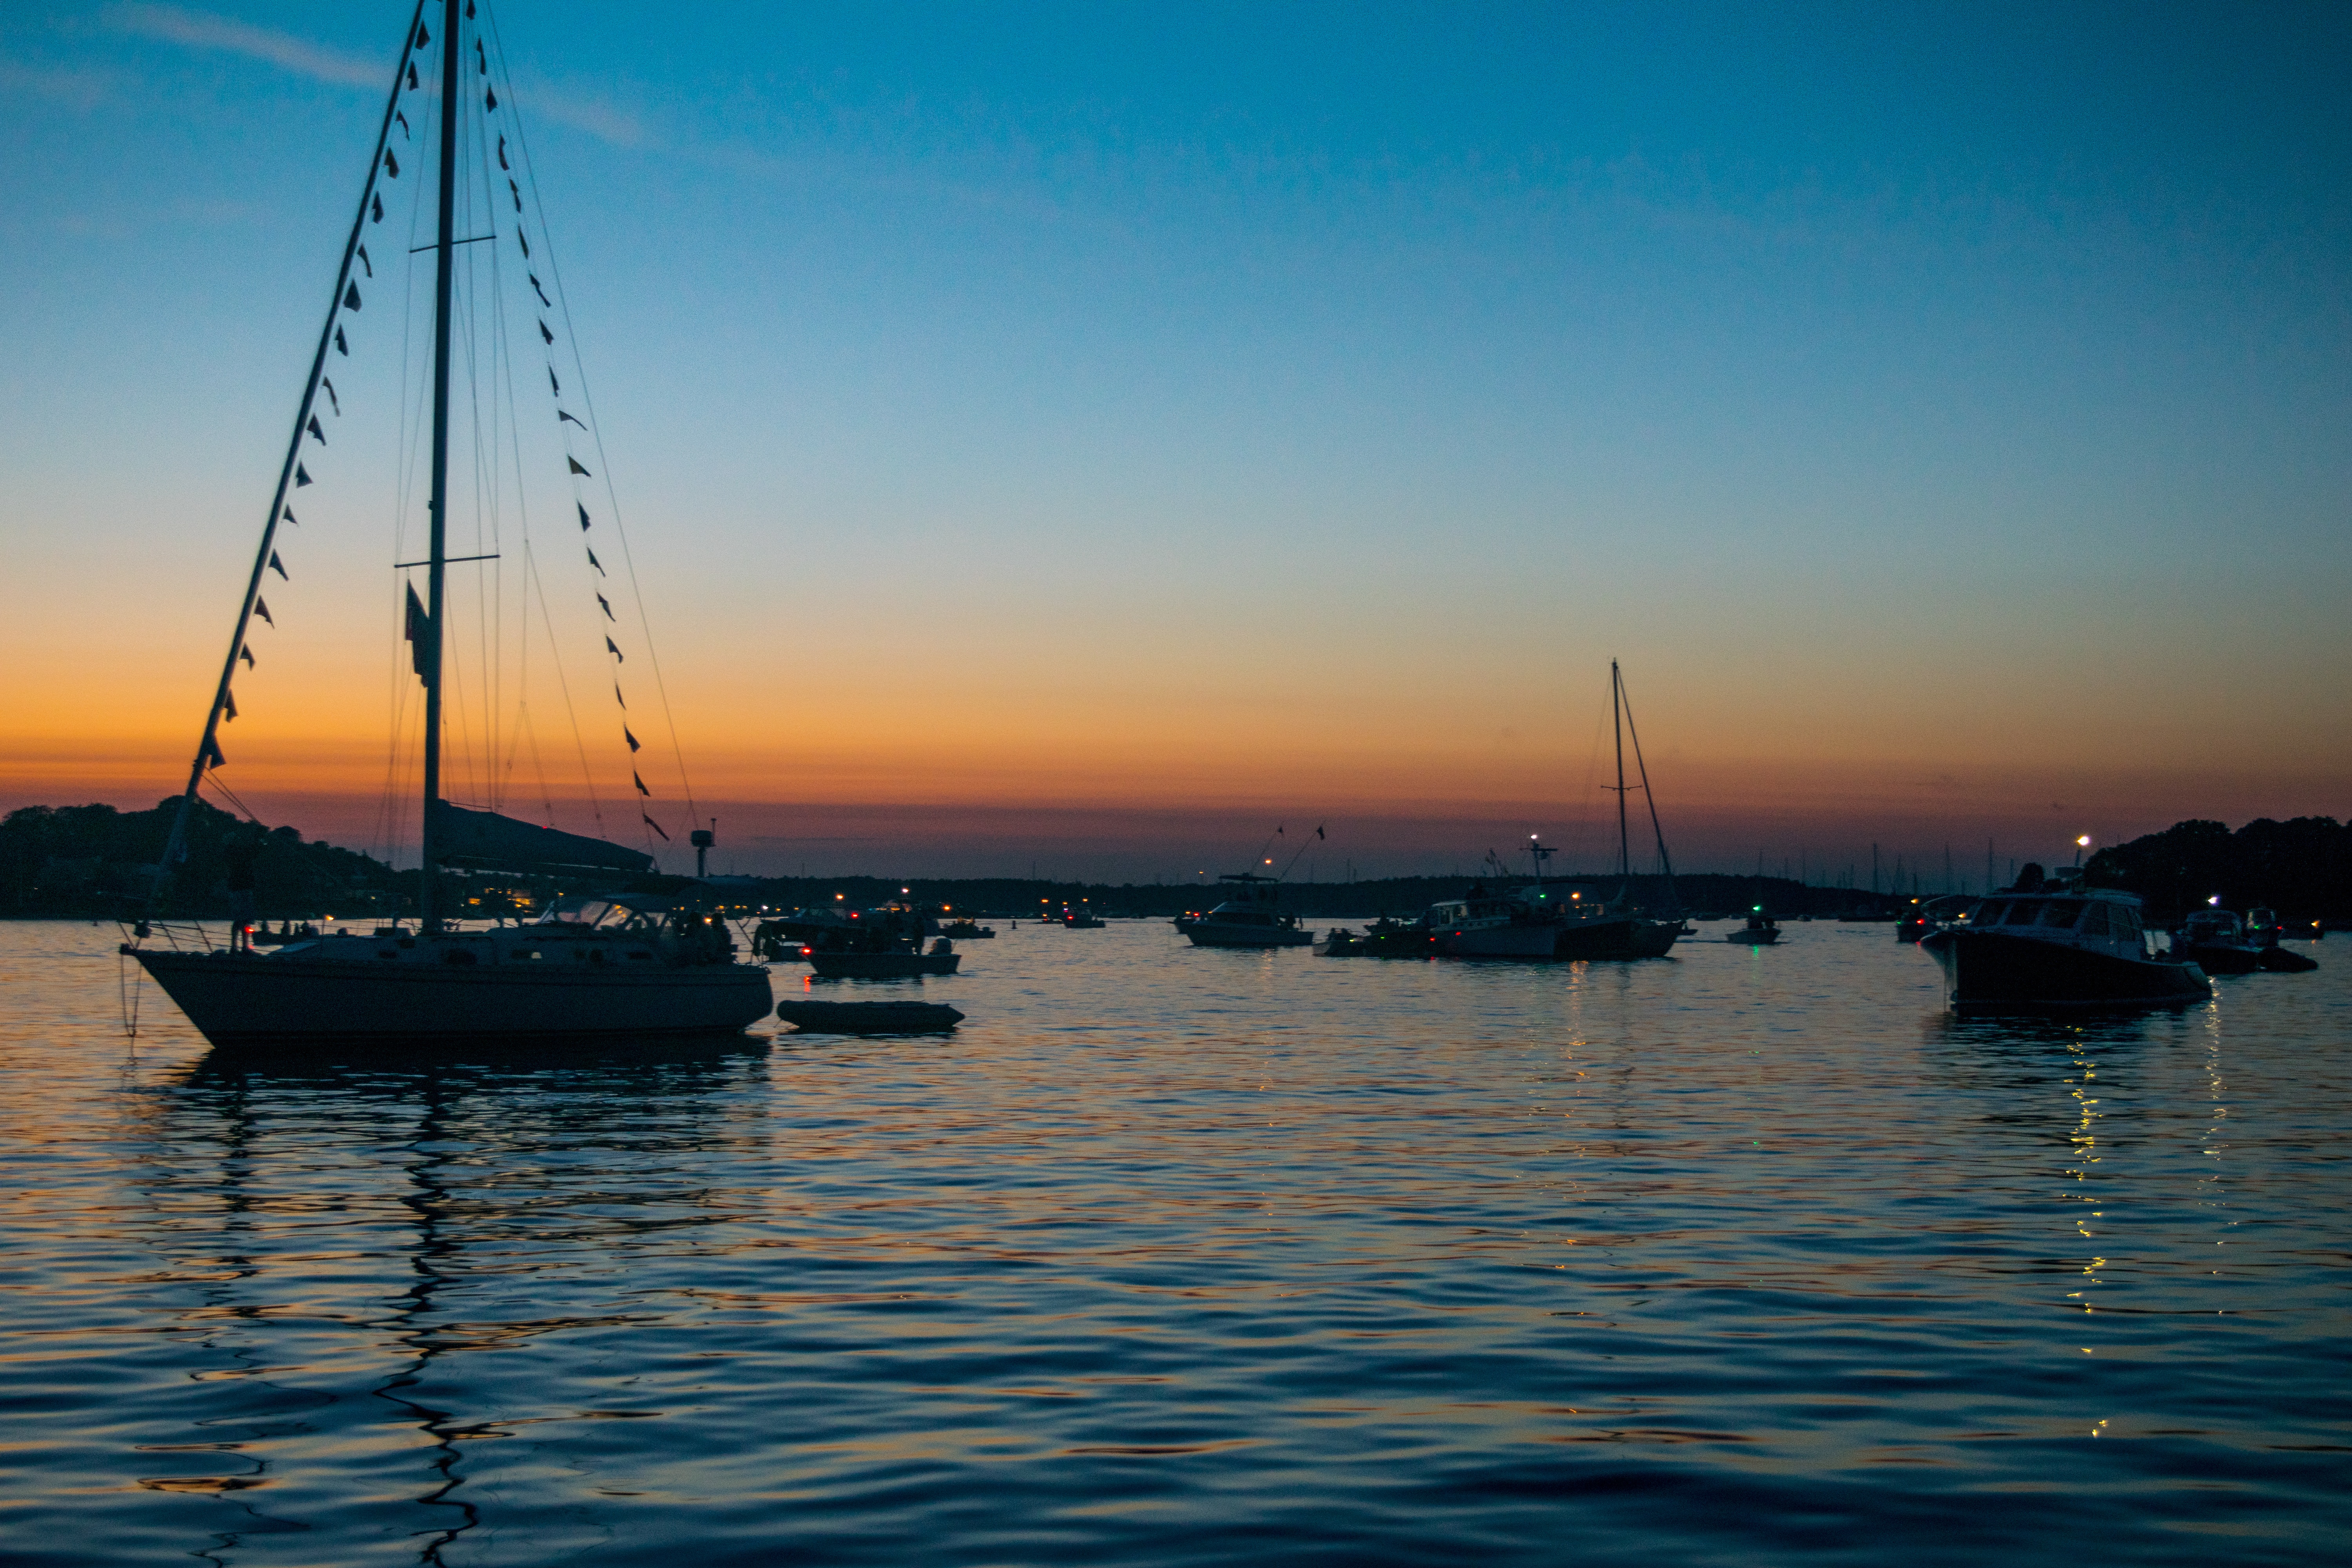
sea, ocean, horizon, dock, sunset, boat, dusk, evening, reflection, vehicle, mast, sailing, bay, harbor, marina, port, sailboat, sail, watercraft, sailing ship